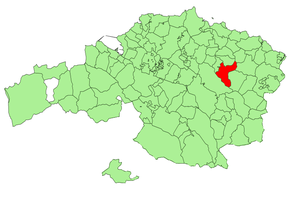
Mendata est une commune de Biscaye dans la communauté autonome du Pays basque en Espagne.